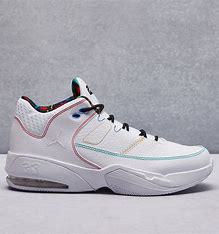
Brand: Jordan
Model: Max Aura 3